Shannon Turner (ice hockey)

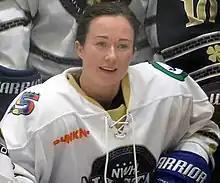
Turner at the 2020 NWHL All Star Game

Shannon Turner (born March 6, 1992) is a retired Canadian ice hockey player. She served as captain of the Connecticut Whale of the Premier Hockey Federation (PHF).